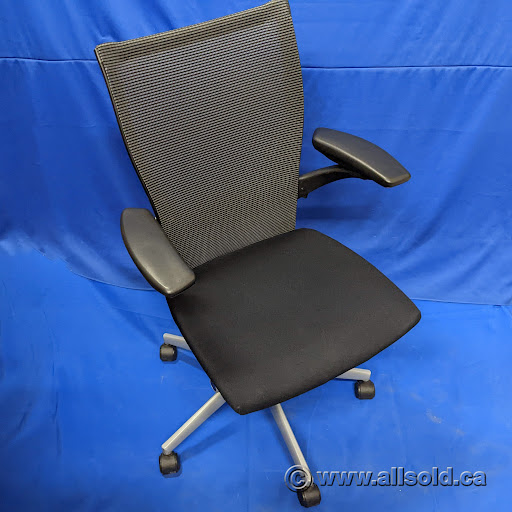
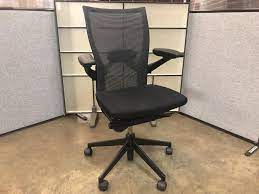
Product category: items_chair
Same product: yes